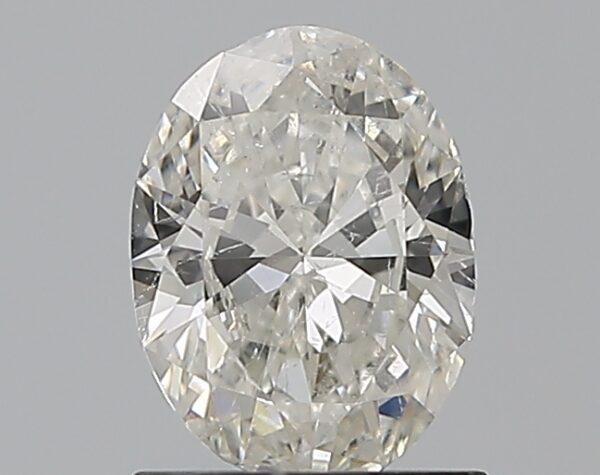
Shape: oval
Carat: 1
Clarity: SI2
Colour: H
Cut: VG
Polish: VG
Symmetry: VG
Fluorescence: N
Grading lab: HRD
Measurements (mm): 7.68 x 5.66 x 3.35